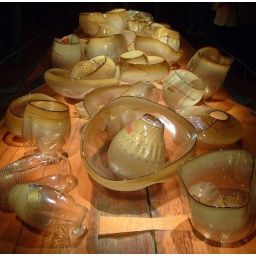
a great collection of glass baskets inspired by the intricate woven baskets of American Indians